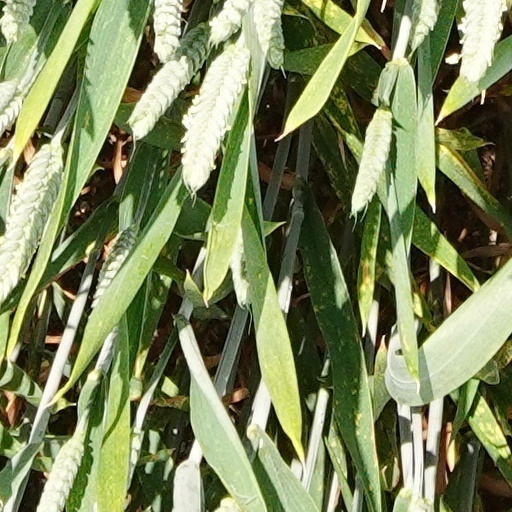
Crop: wheat